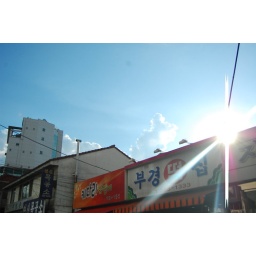
The sky is also blue in seoul-.